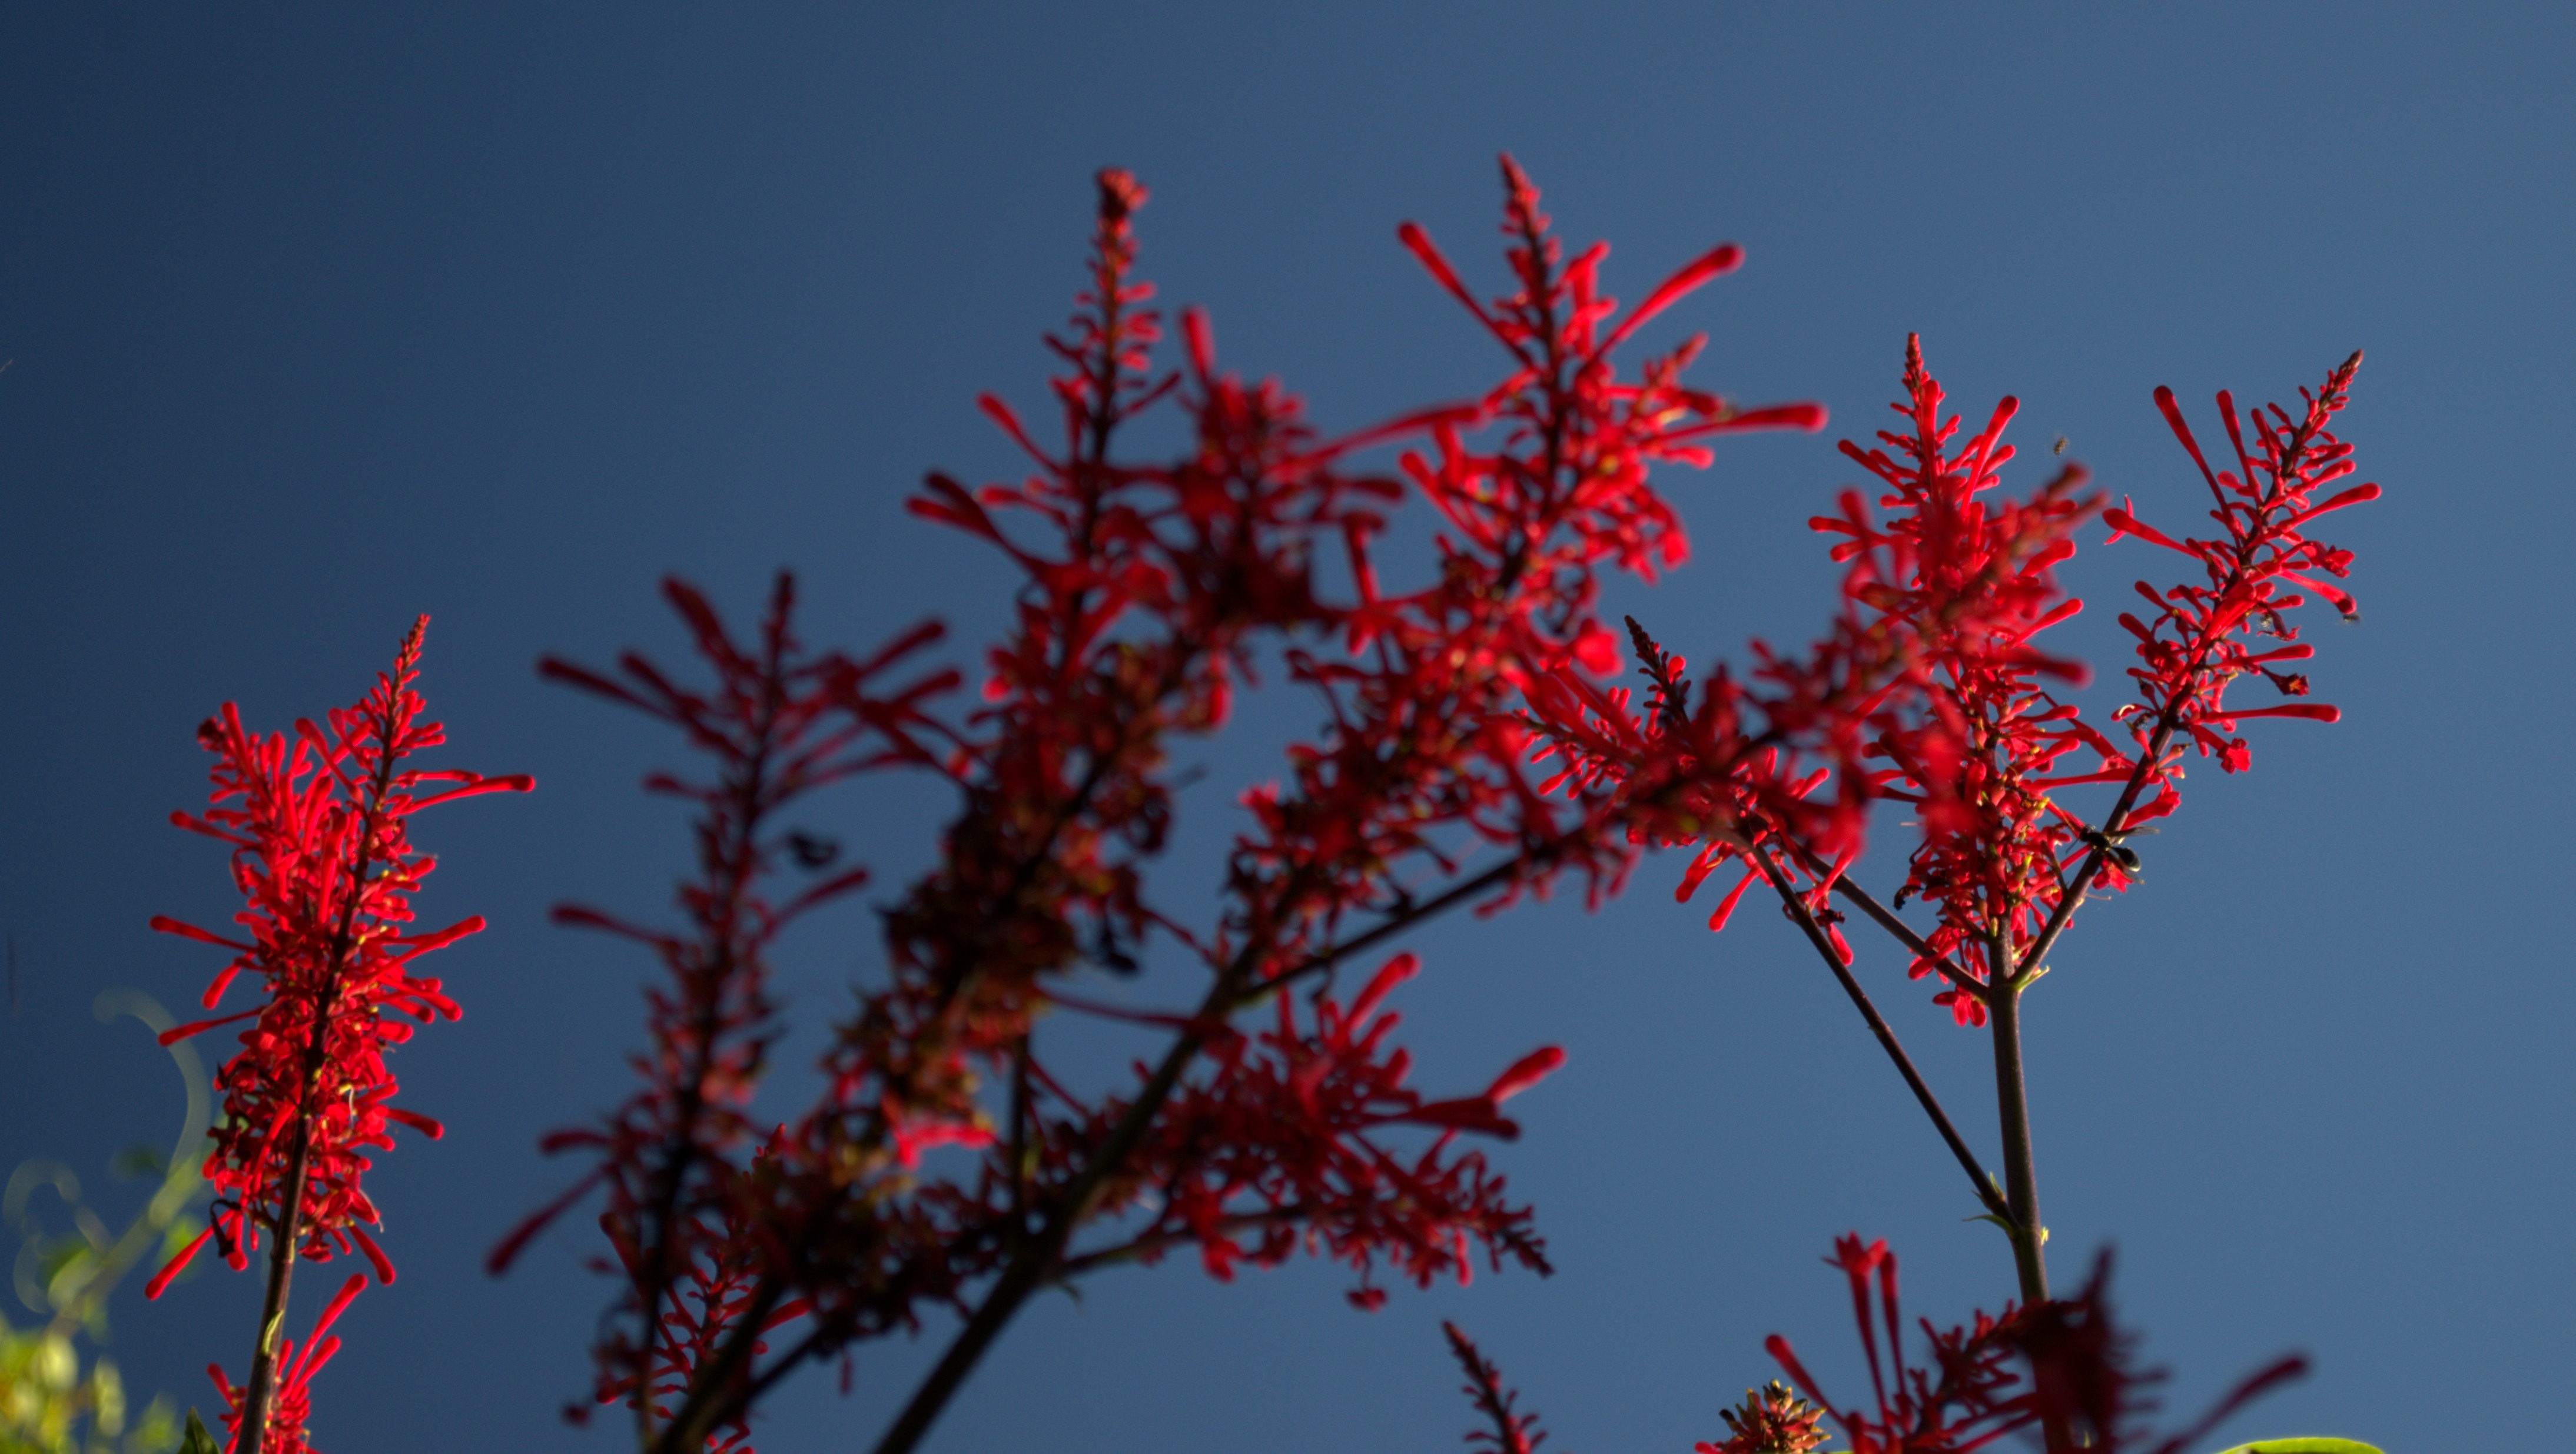
tree, nature, branch, plant, sky, sunset, leaf, flower, red, autumn, flora, macro photography